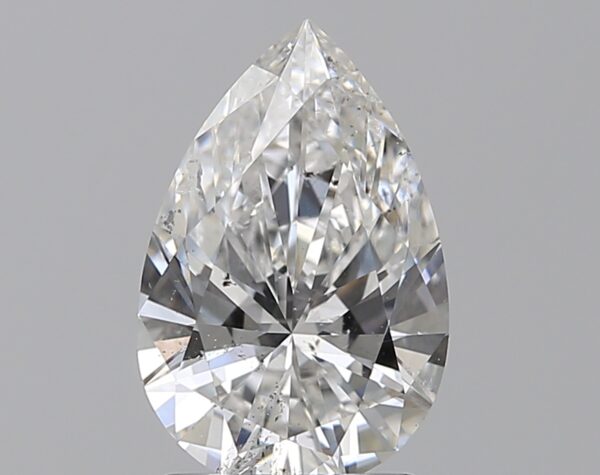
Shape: pear
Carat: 1.51
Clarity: SI2
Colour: E
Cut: EX
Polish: EX
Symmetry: EX
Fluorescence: M
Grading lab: GIA
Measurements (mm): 10.09 x 6.62 x 3.95